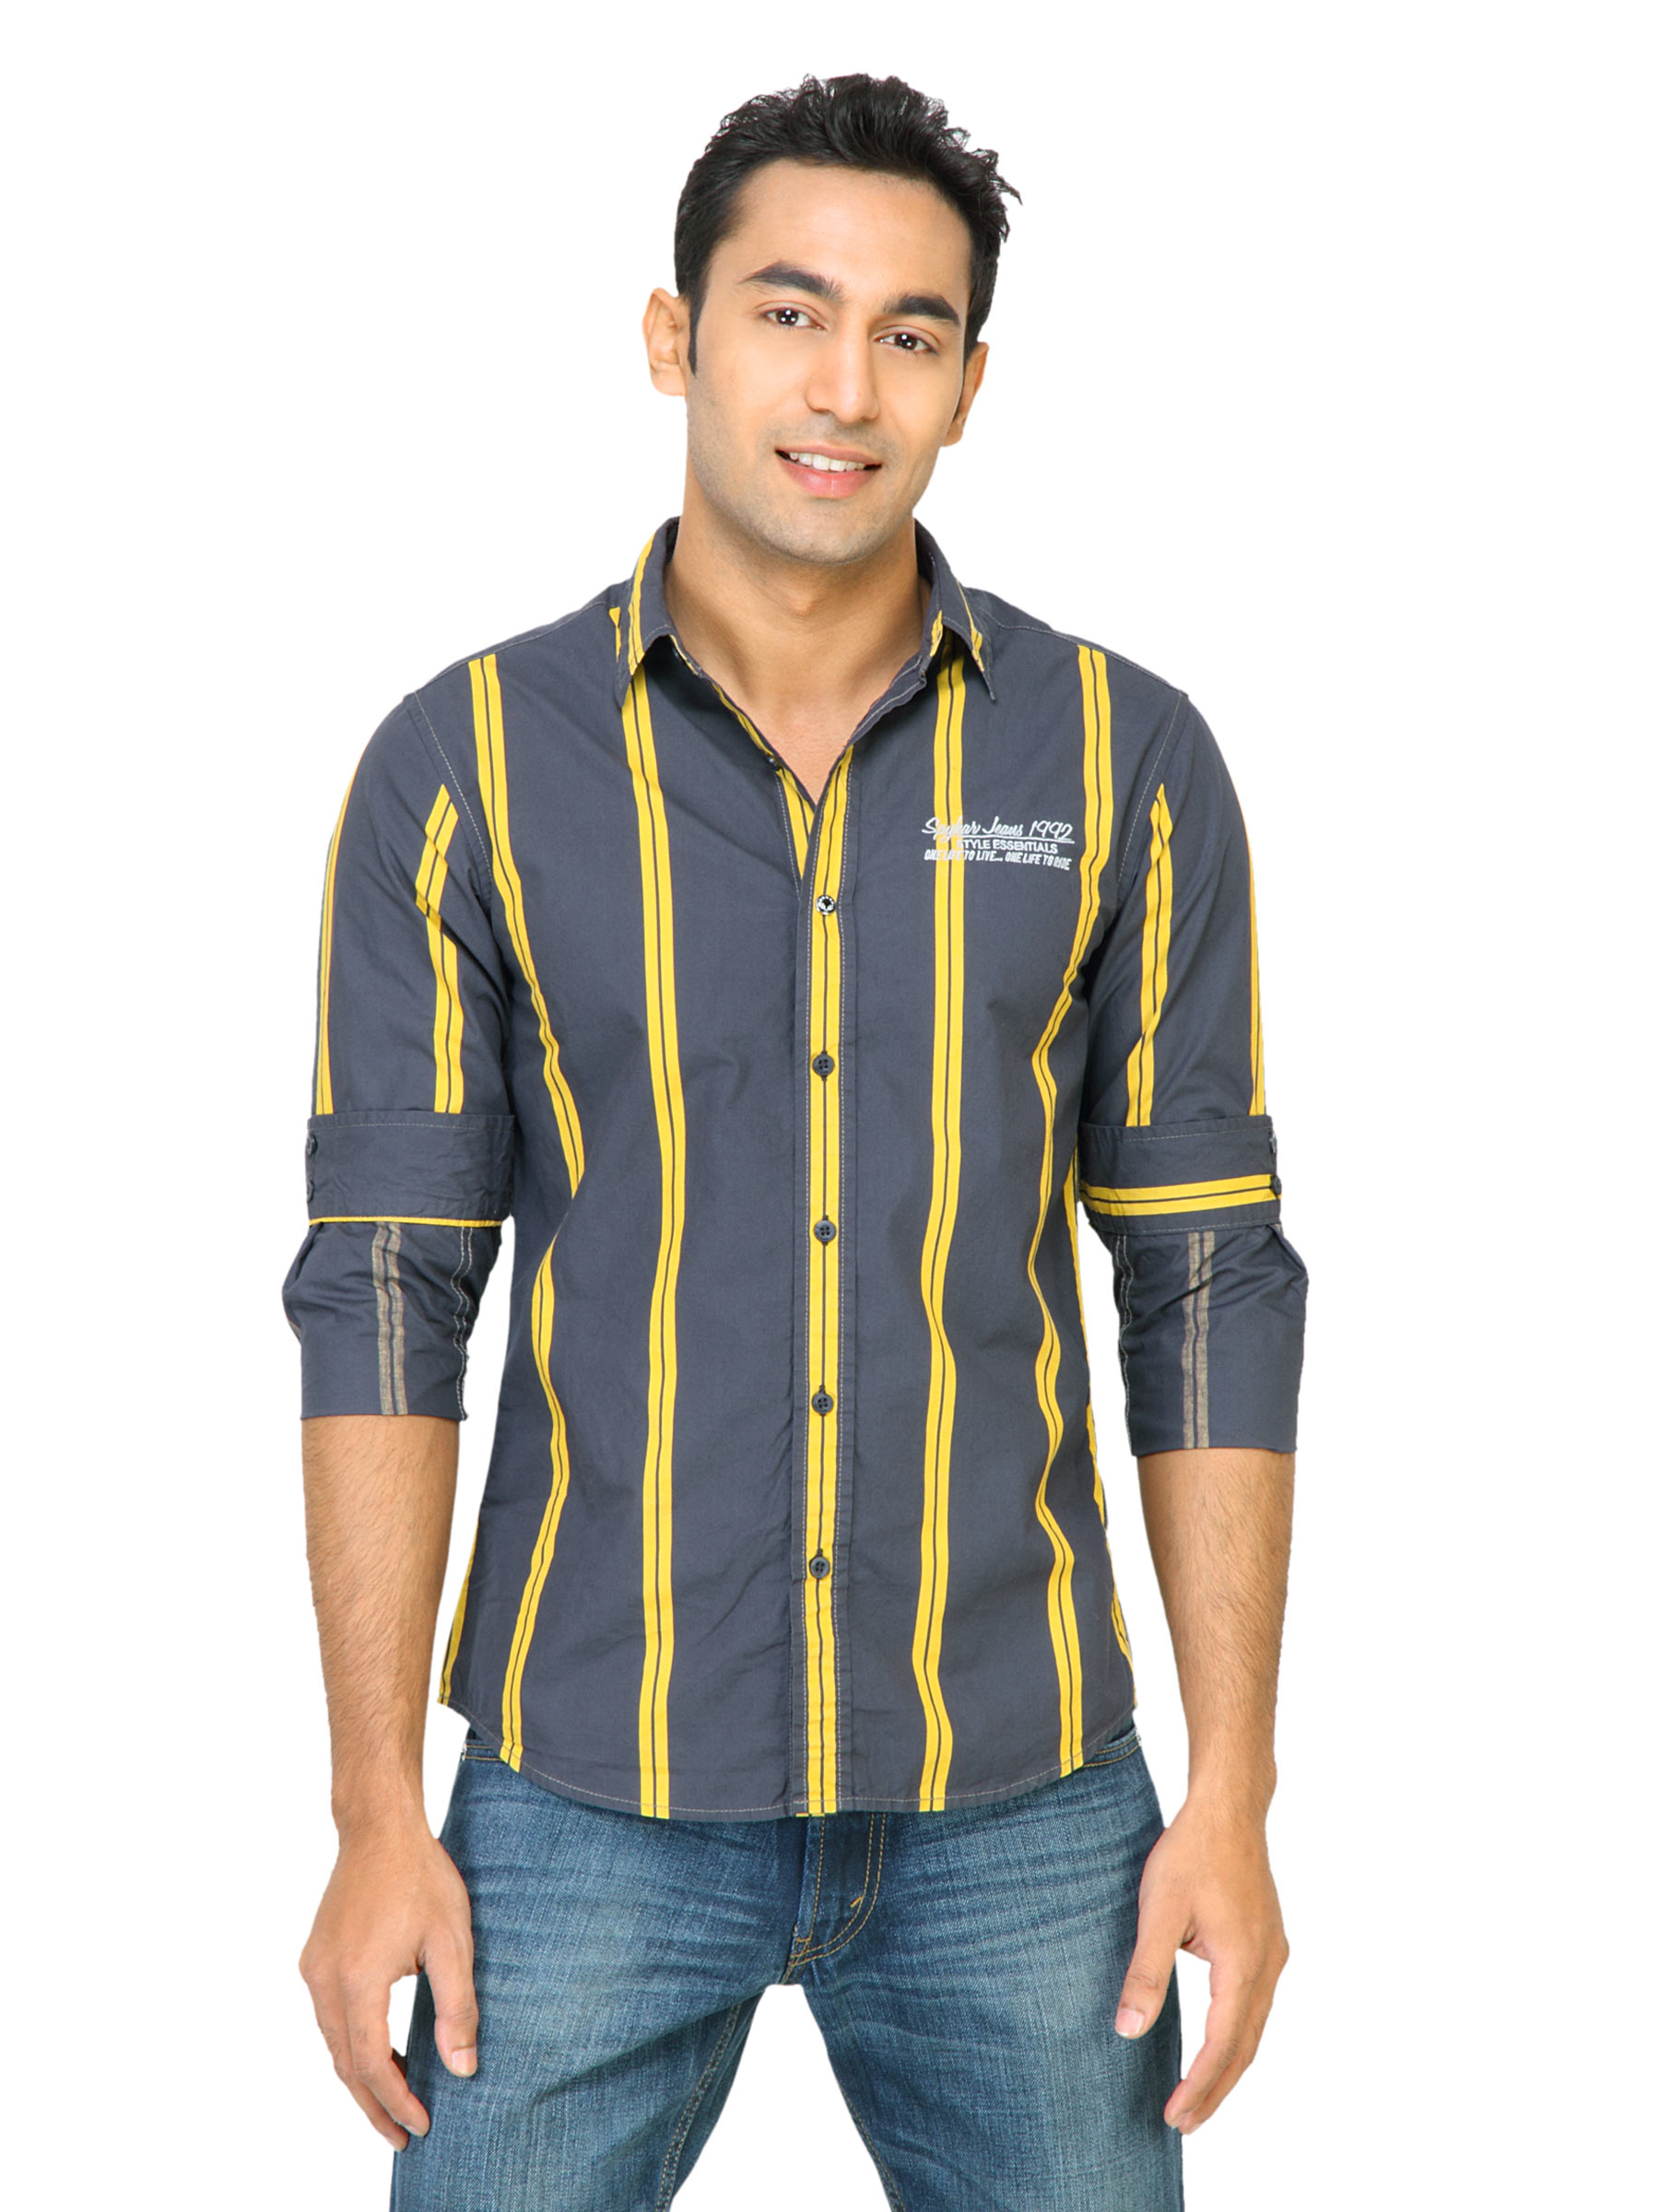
Spykar Men Stripes Grey Shirts
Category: Apparel / Topwear / Shirts
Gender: Men
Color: Grey
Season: Fall 2011
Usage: Casual